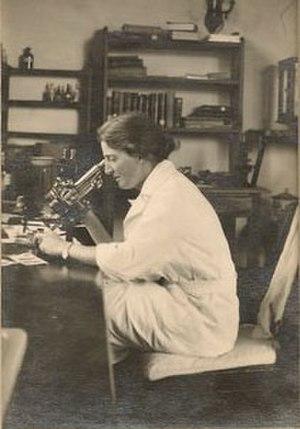
Lucy Wills est une hématologue anglaise, née le 10 mai 1888 à Royal Sutton Coldfield et morte le 16 avril 1964.